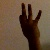
The image shows a hand gesture representing the number 9 in Indian Sign Language.